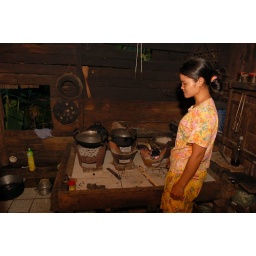
This is Kam taking care of us in her kitchen...Notice two windows and real black walls.....